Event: Hurricane Matthew
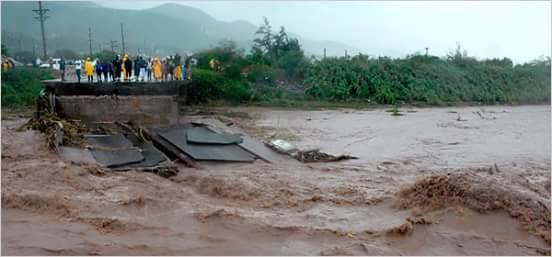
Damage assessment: damage